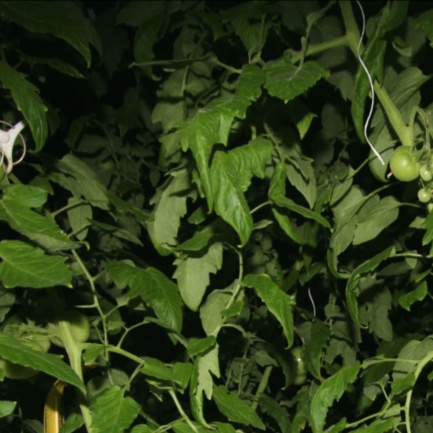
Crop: tomato